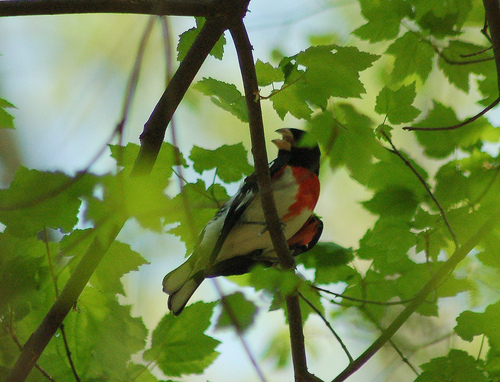
this small bird with a white chest and a red throat has a yellow bill.
a yellow beaked bird with a black crown, orange breast and white belly.
this bird has a yellow abdomen and bright orange throat and breast, its head on the other hand is black with a yellow colored bill.
this is a white and grew patched bird with a red streak in the throat and breast.
this bird is sitting in the tree with its mouth open.
this bird is white with red and black and has a very short beak.
this bird has wings that are black and has a white and red belly
this bird has wings that are black and has a white belly
this bird has wings that are black and has a red chest
this particular bird has a belly that is white and black
Species: Rose Breasted Grosbeak